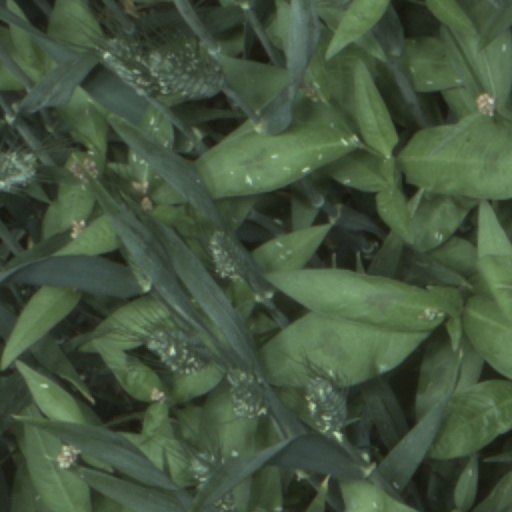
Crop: wheat